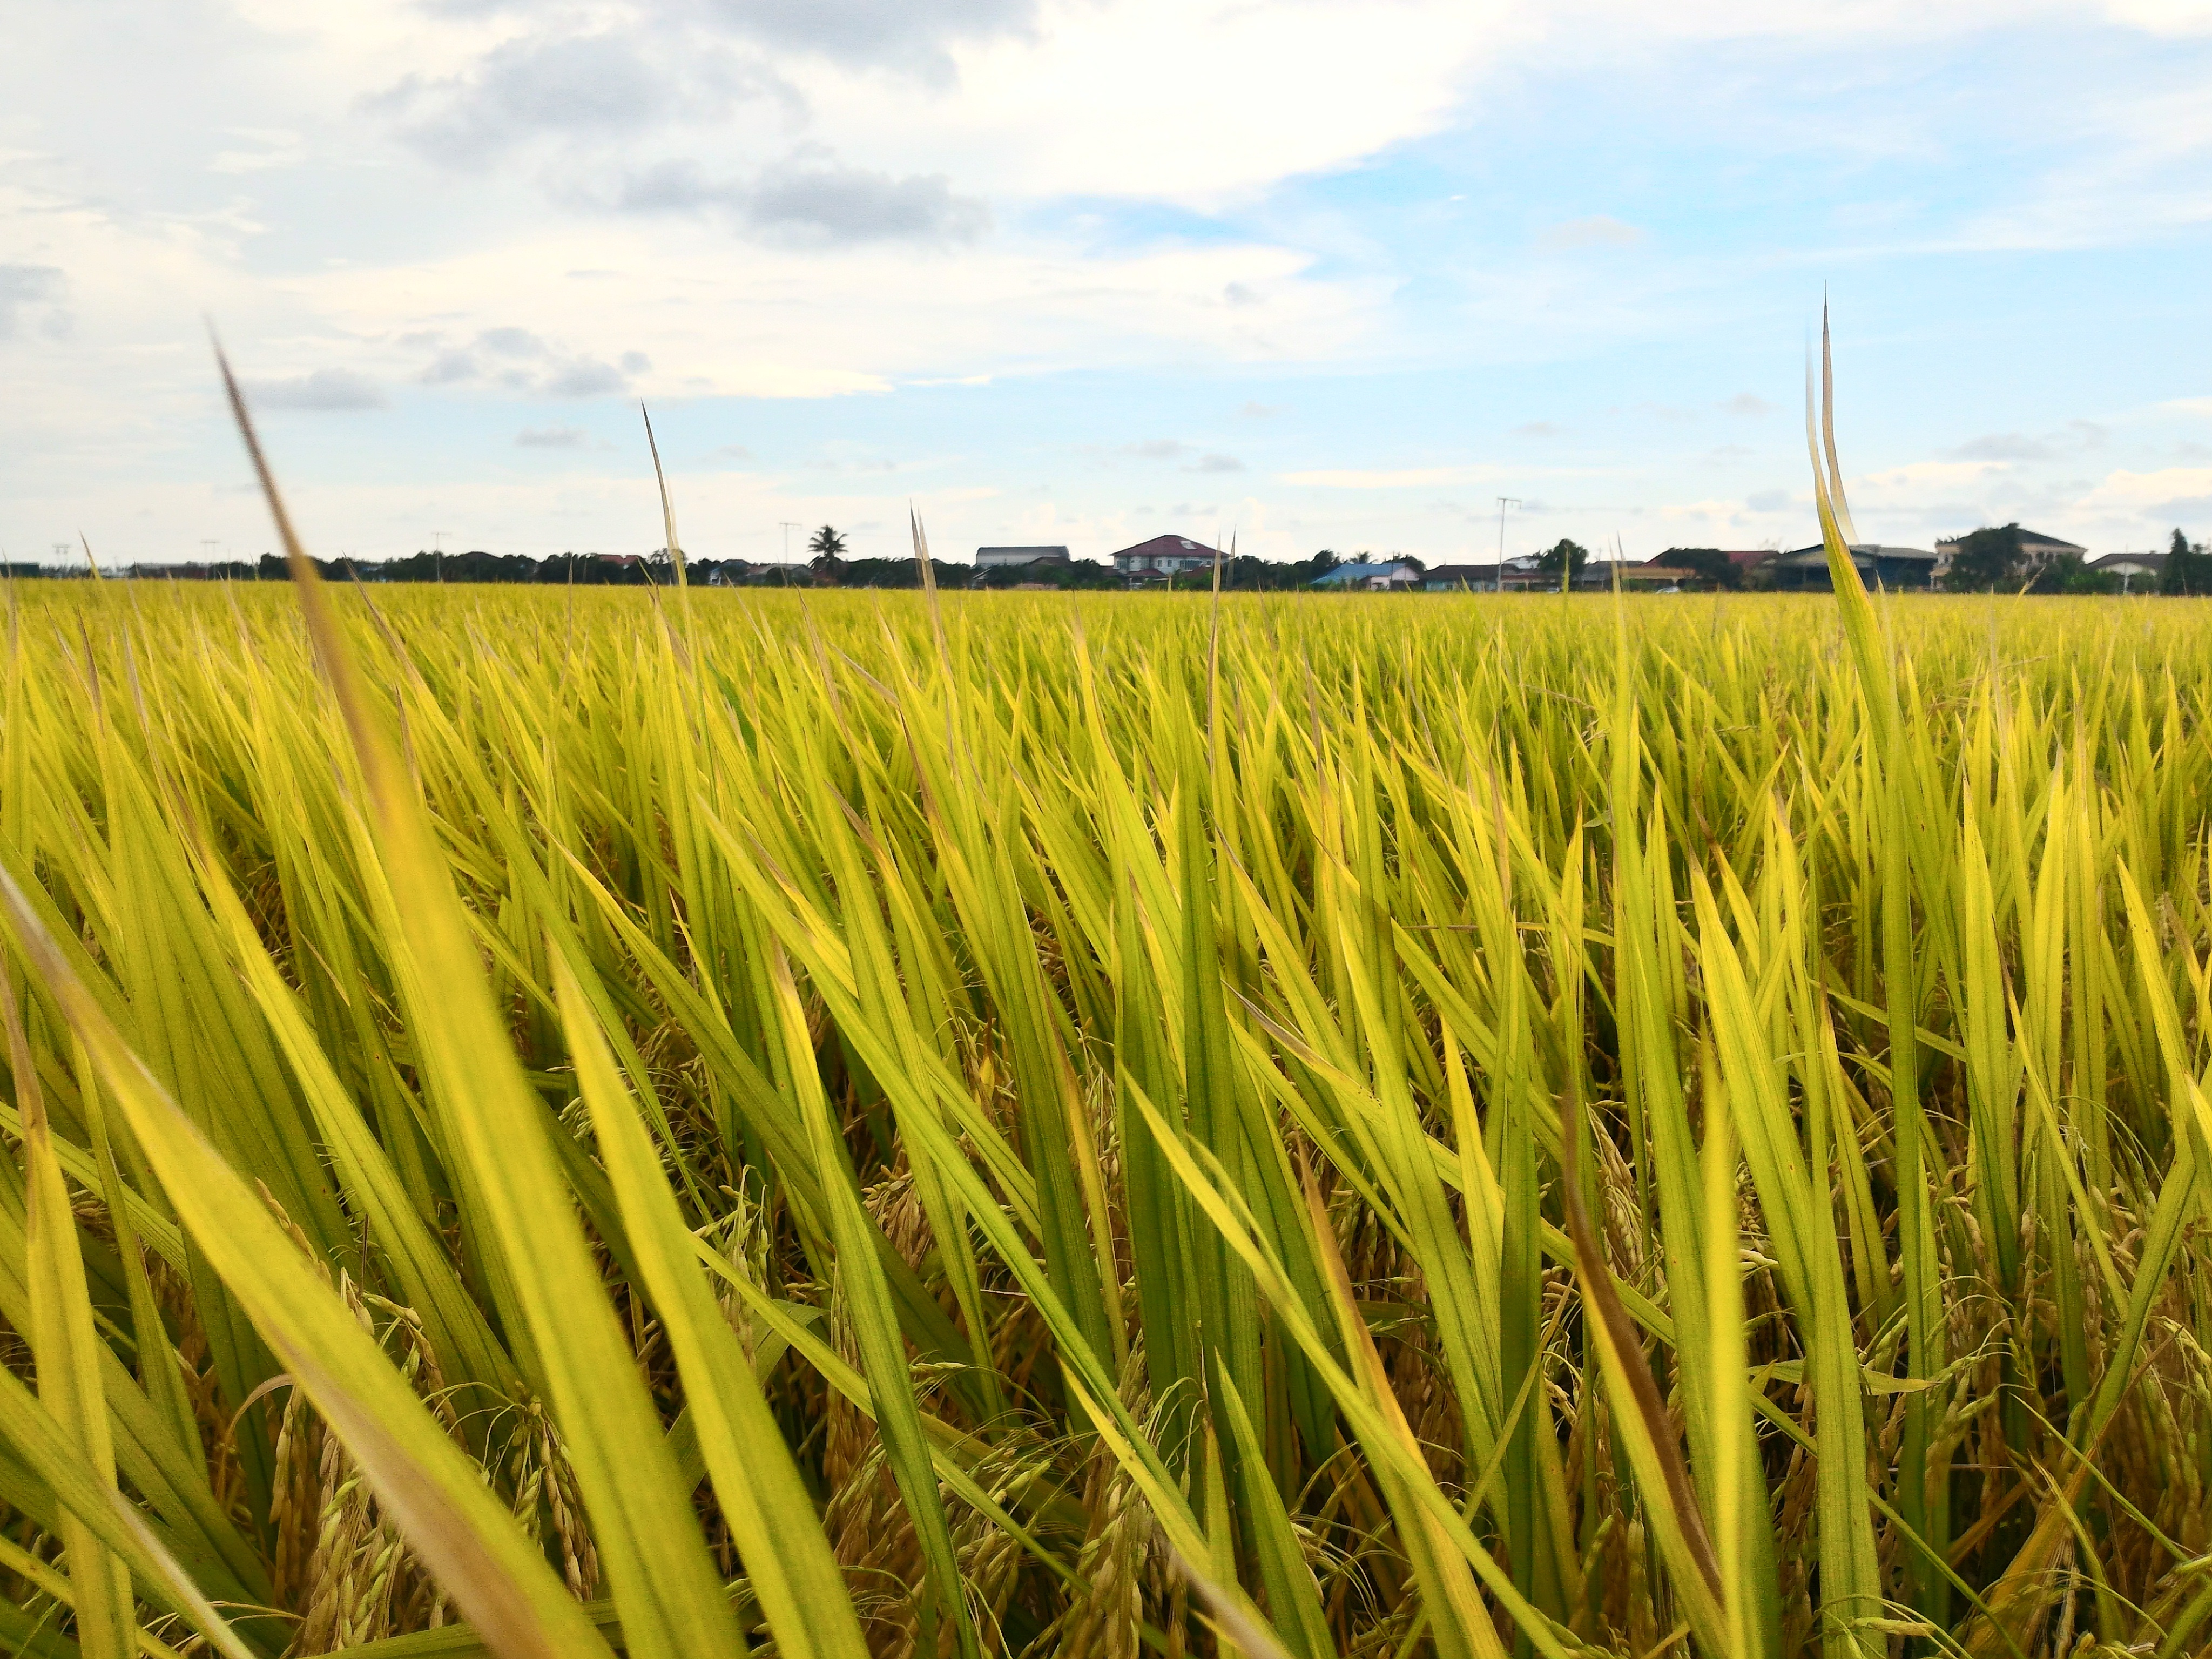
grass, plant, sky, field, farm, meadow, barley, wheat, prairie, food, crop, pasture, agriculture, rice, plain, grassland, malaysia, rural area, paddy field, paddy, flowering plant, grass family